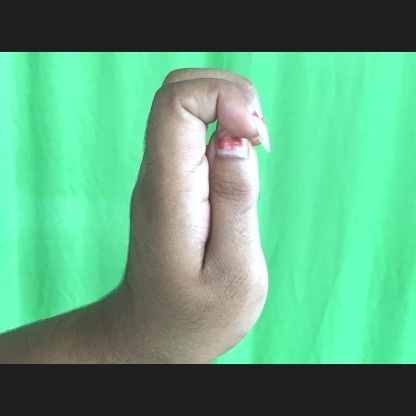
Mudra: Katakamukha